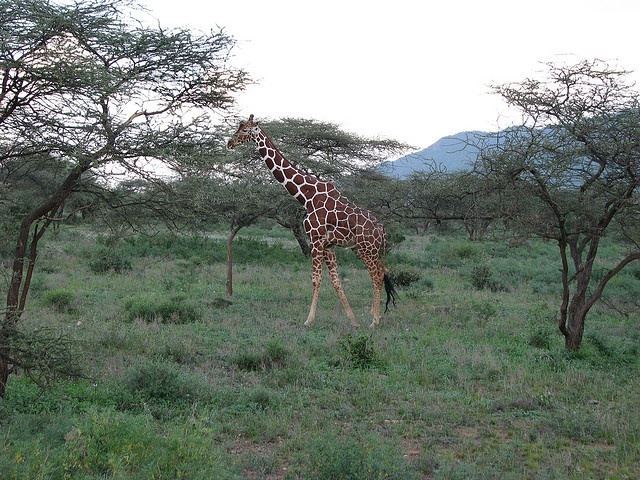
a giraffe walking in a field near many trees
A giraffe eating leaves from the top of a tree
a giraffe walks by itself in the grass between trees in a Safari
A pretty brown and white giraffe standing in the jungle.
A giraffe in an grassy field with trees